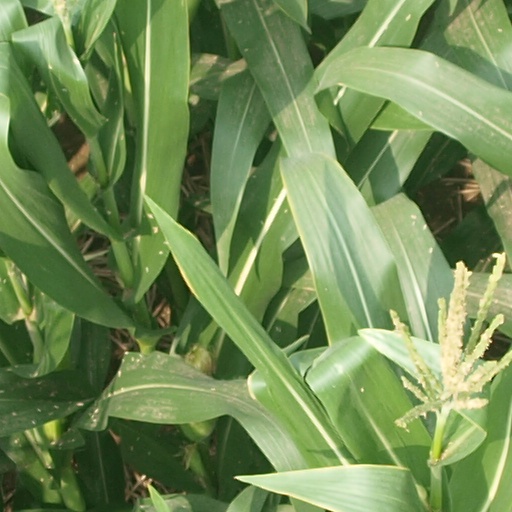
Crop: maize; corn